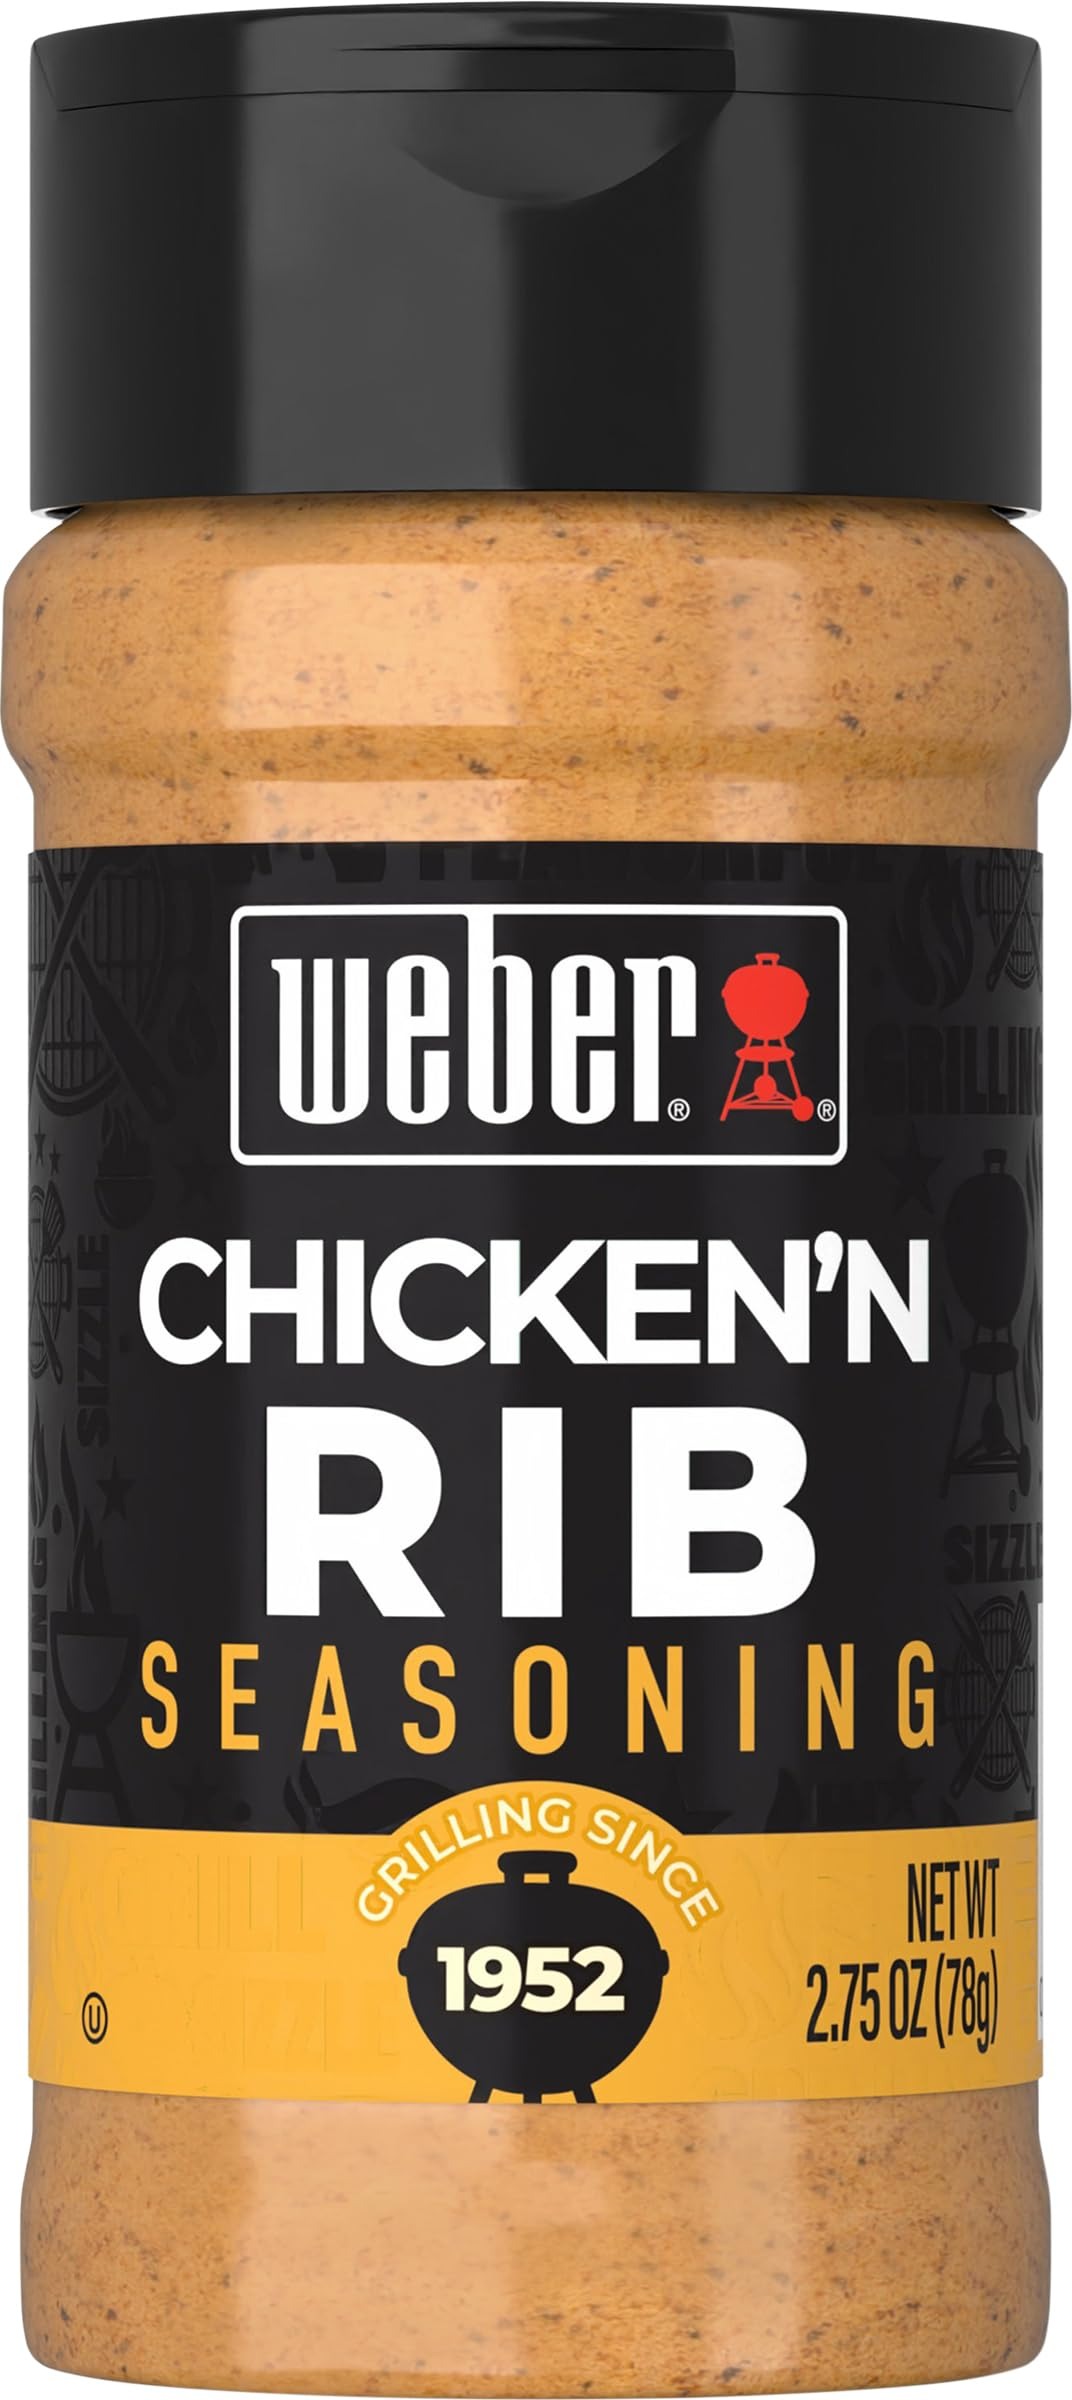
Item Name: Weber Chicken 'N Rib Seasoning, 2.75 Ounce Shaker
Bullet Point 1: Weber Seasonings amplify flavors in delicious flame-seared fare; Revamp your cooking routine with flavors that deliver grilled masterpieces; From the robust punch in N'Orleans Cajun to the classic taste of Roasted Garlic and Herb, Weber Seasonings offer a tour de force of fire-inspired flavors
Bullet Point 2: Revamp your cooking routine with flavors that deliver grilled masterpieces
Bullet Point 3: Chicken N rib seasoning
Value: 2.75
Unit: Ounce

Price: 3.95